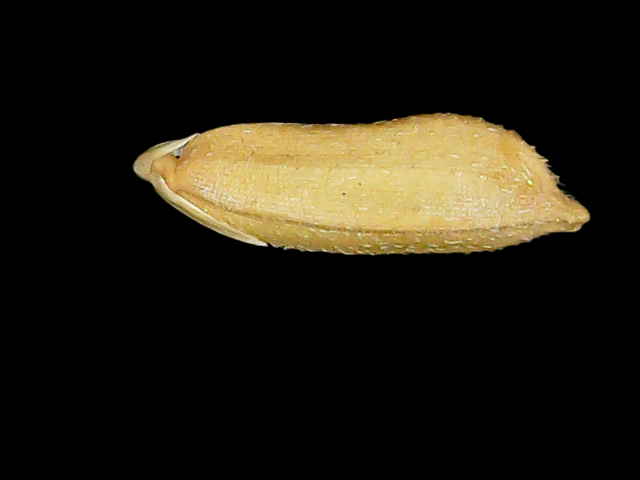
Rice variety: Bd51